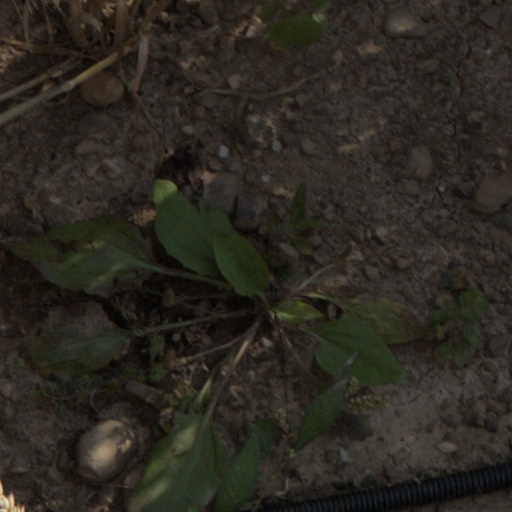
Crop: wheat